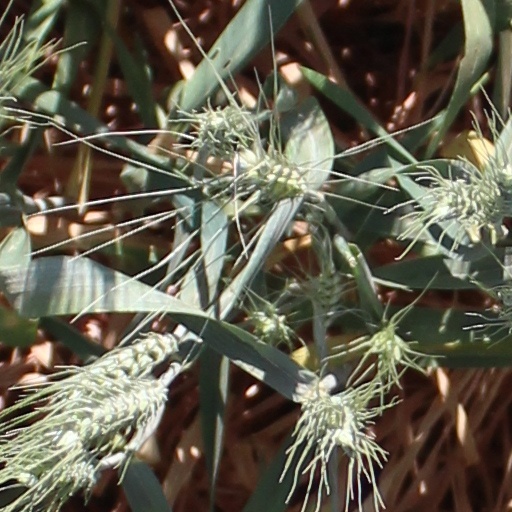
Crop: wheat